1976 Chowchilla kidnapping

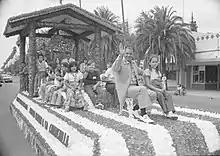
The victims riding in a parade to celebrate their escape

Frank Edward "Ed" Ray, the bus driver, received a California School Employees Association citation for outstanding community service. Before he died on May 17, 2012, he was visited by many of the schoolchildren he had helped save. In 2015, Chowchilla renamed the Sports & Leisure Park as the Edward Ray Park, and declared every February 26, Ray's birthdate, as "Edward Ray Day".